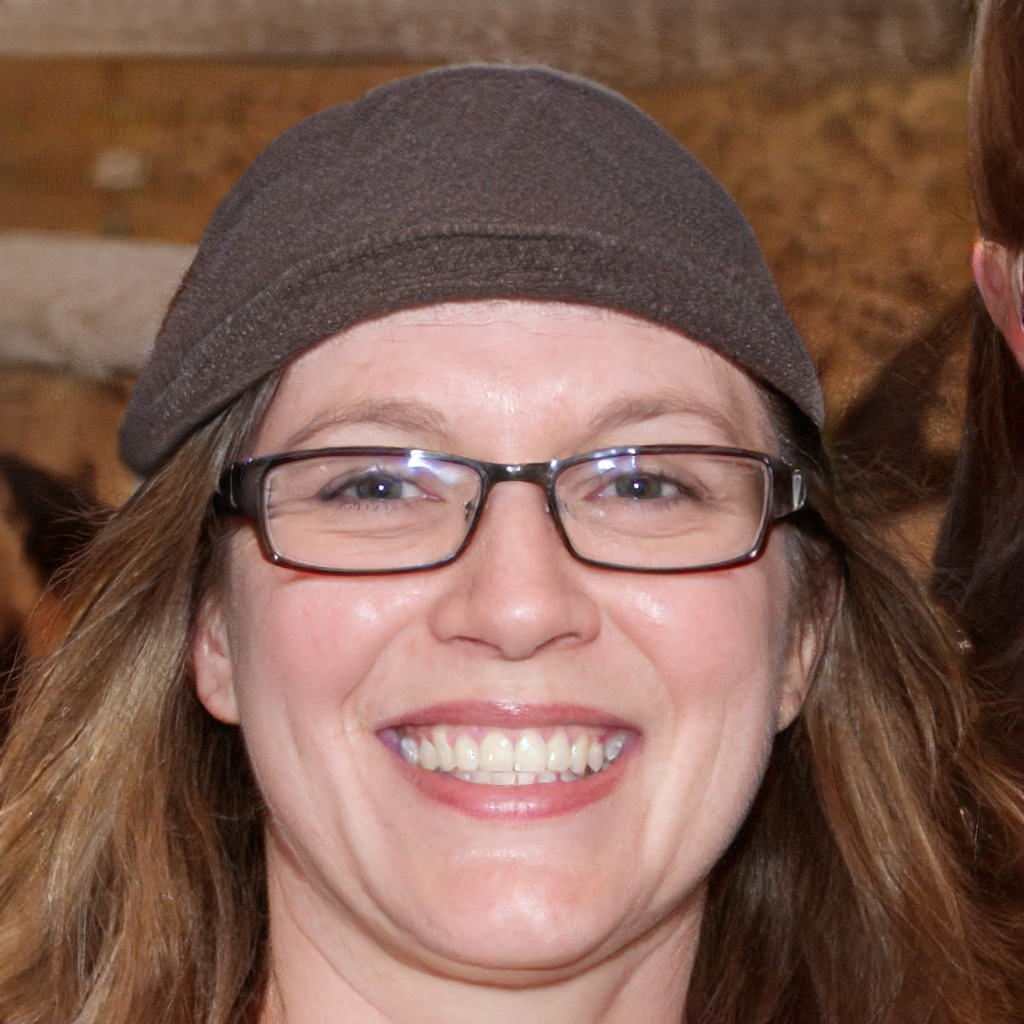
Portrait style: Real Portrait